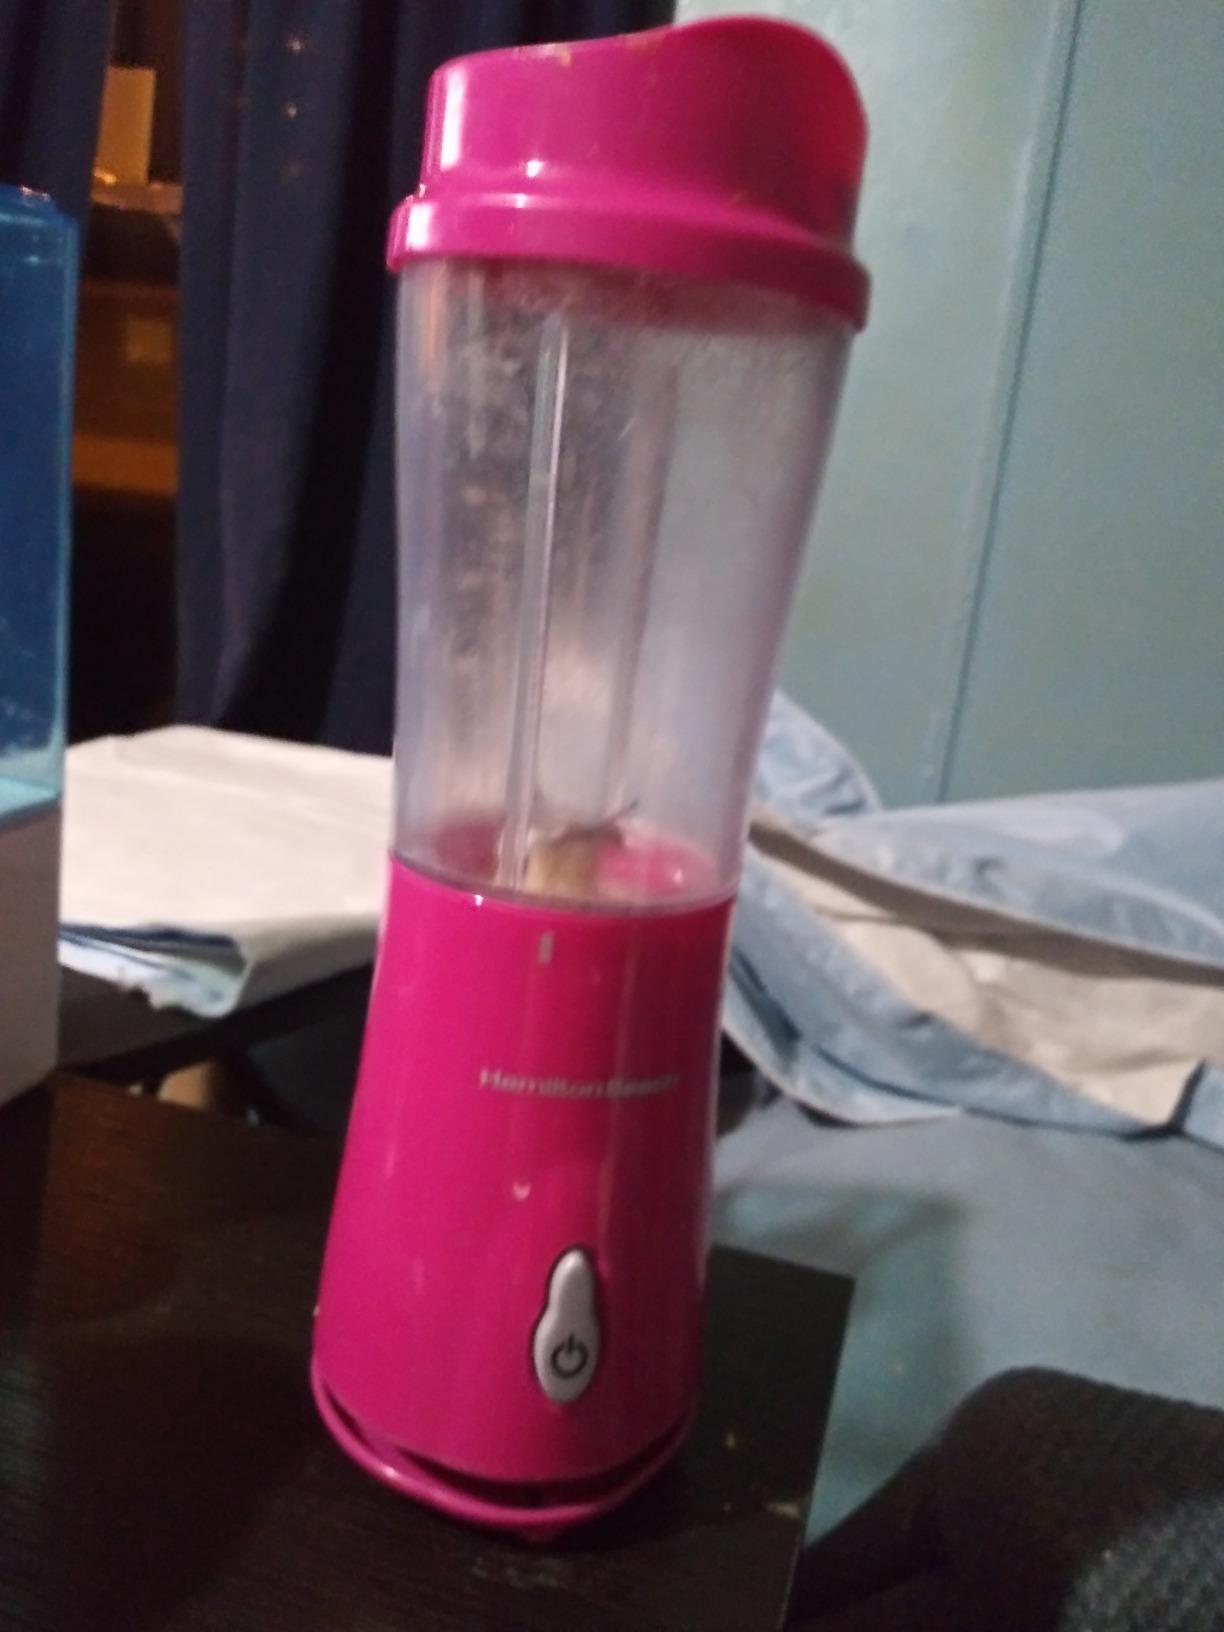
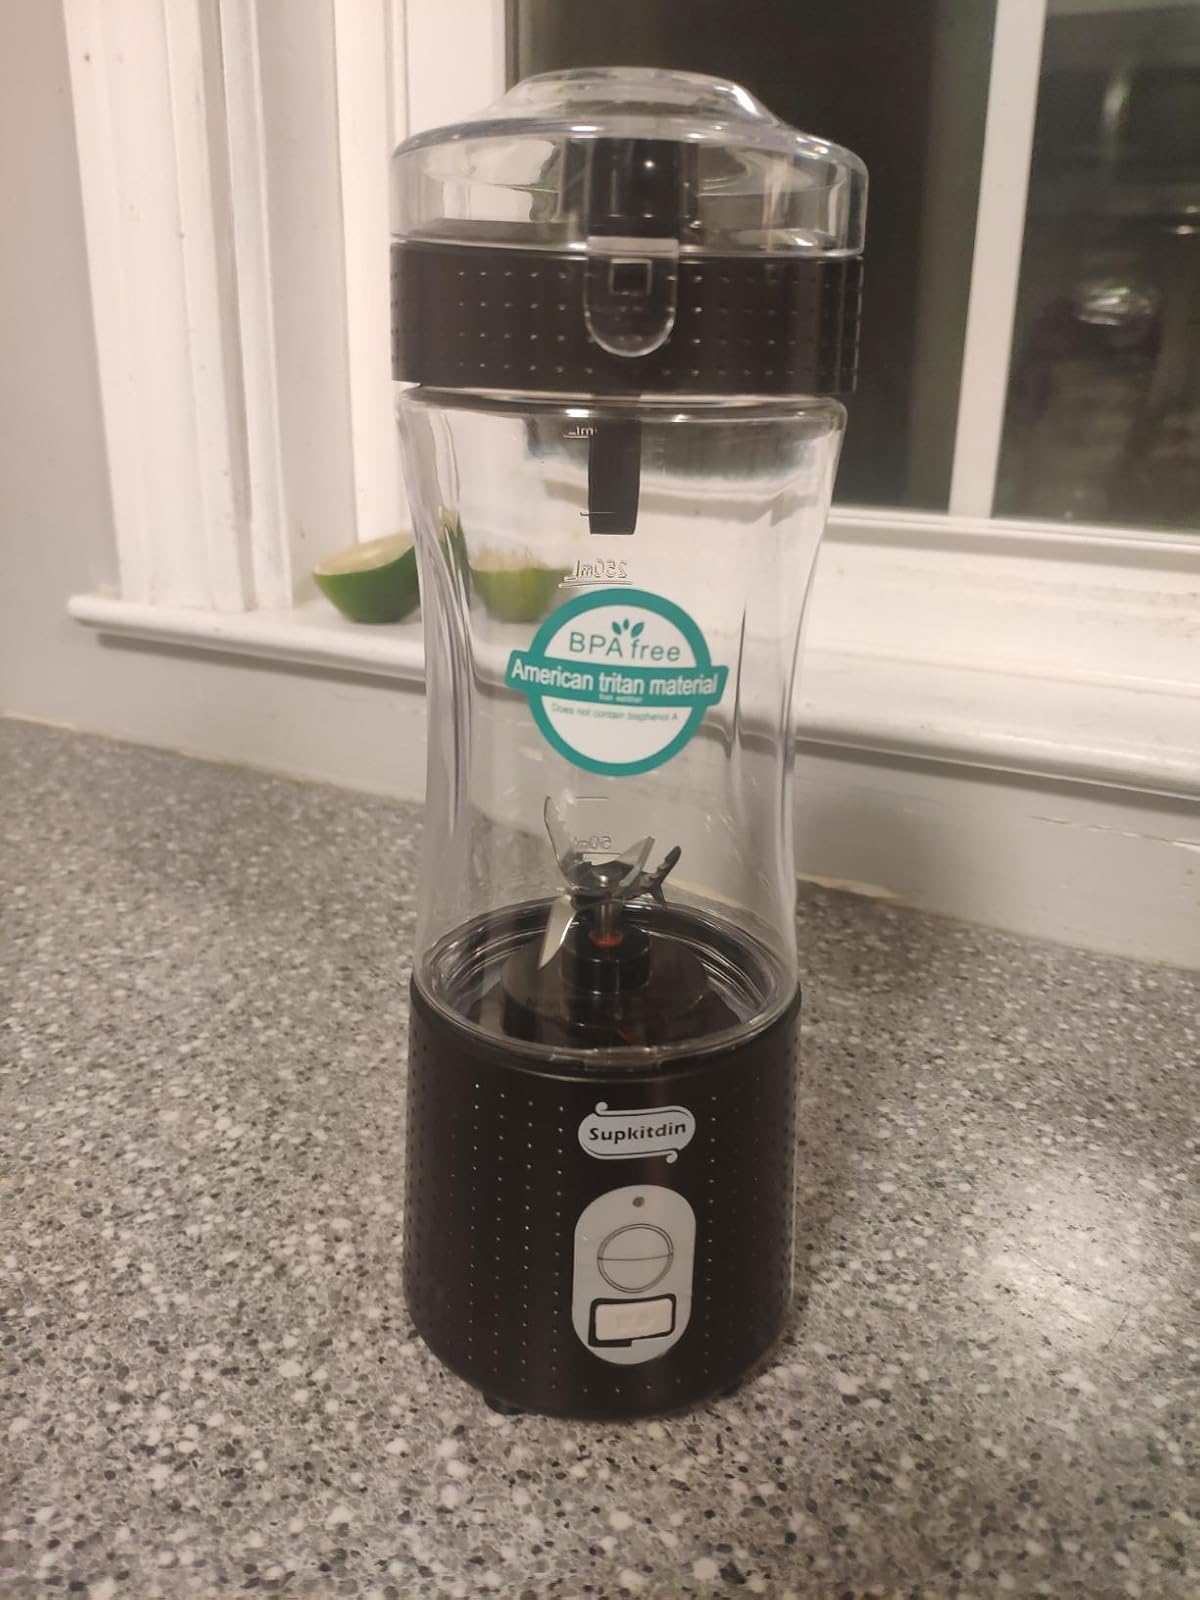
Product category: items_blender
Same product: no